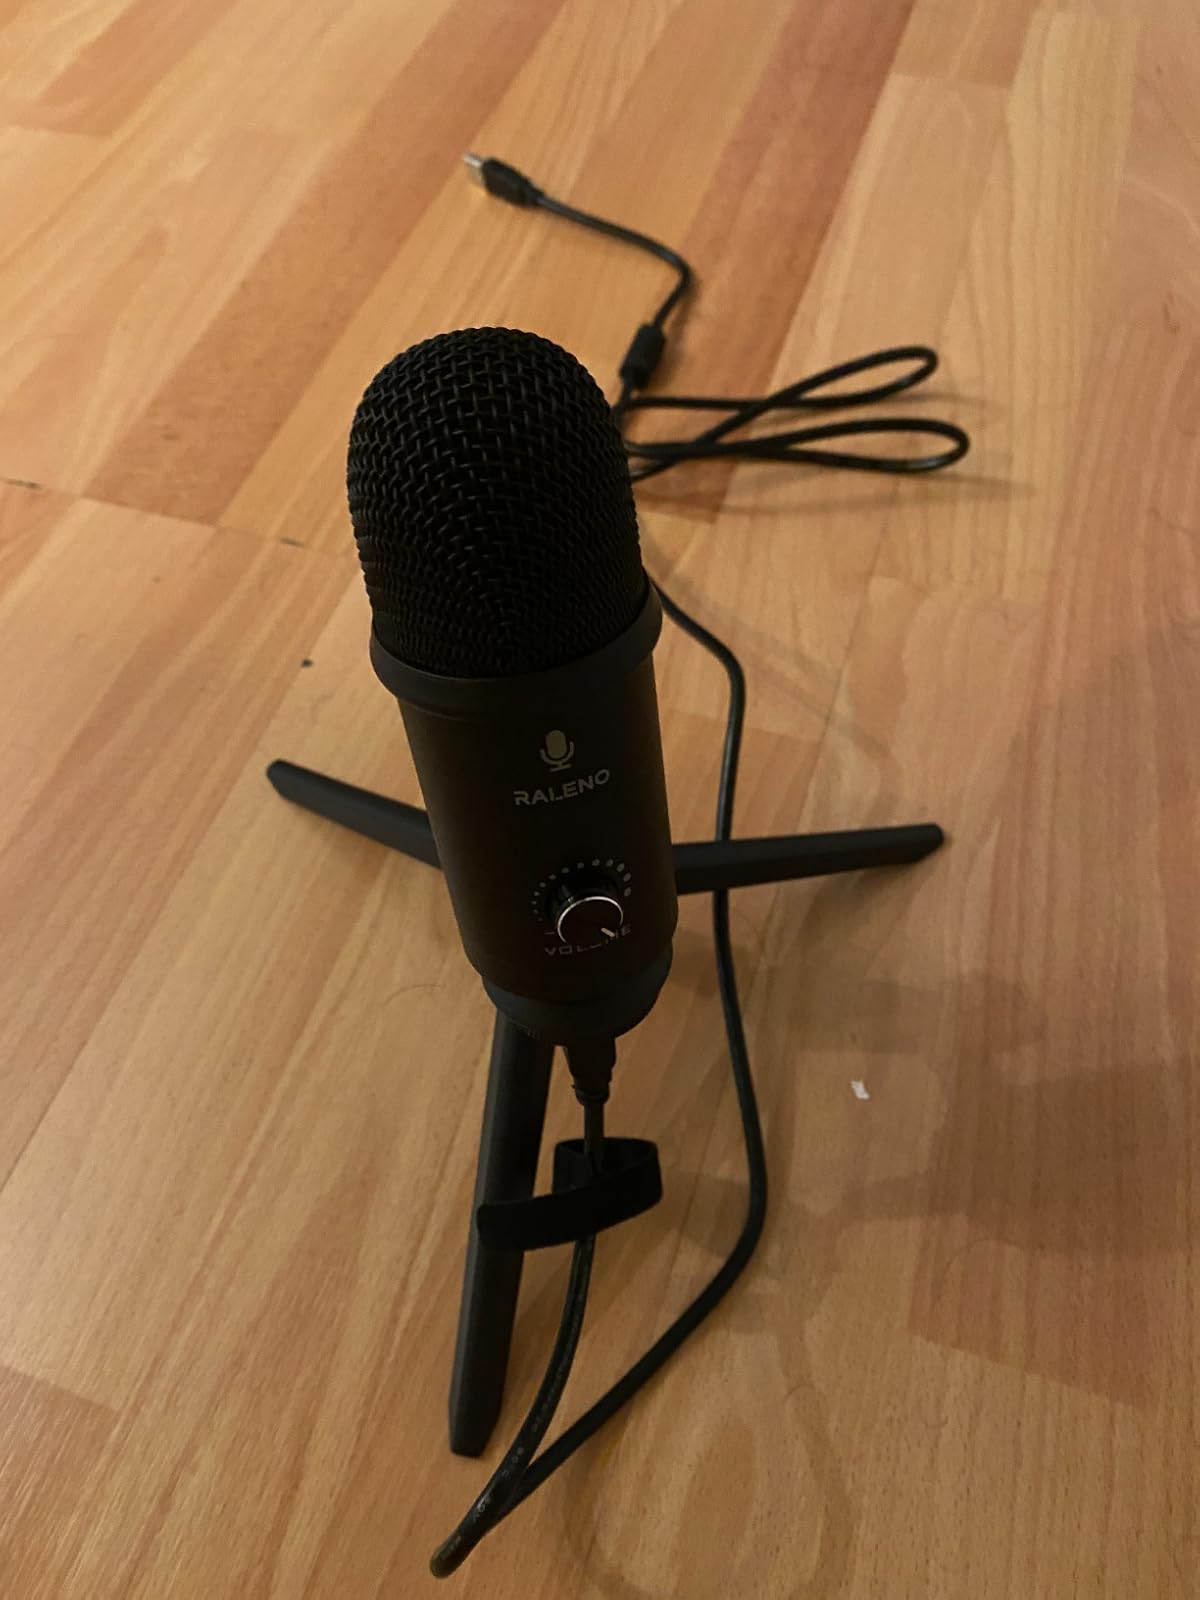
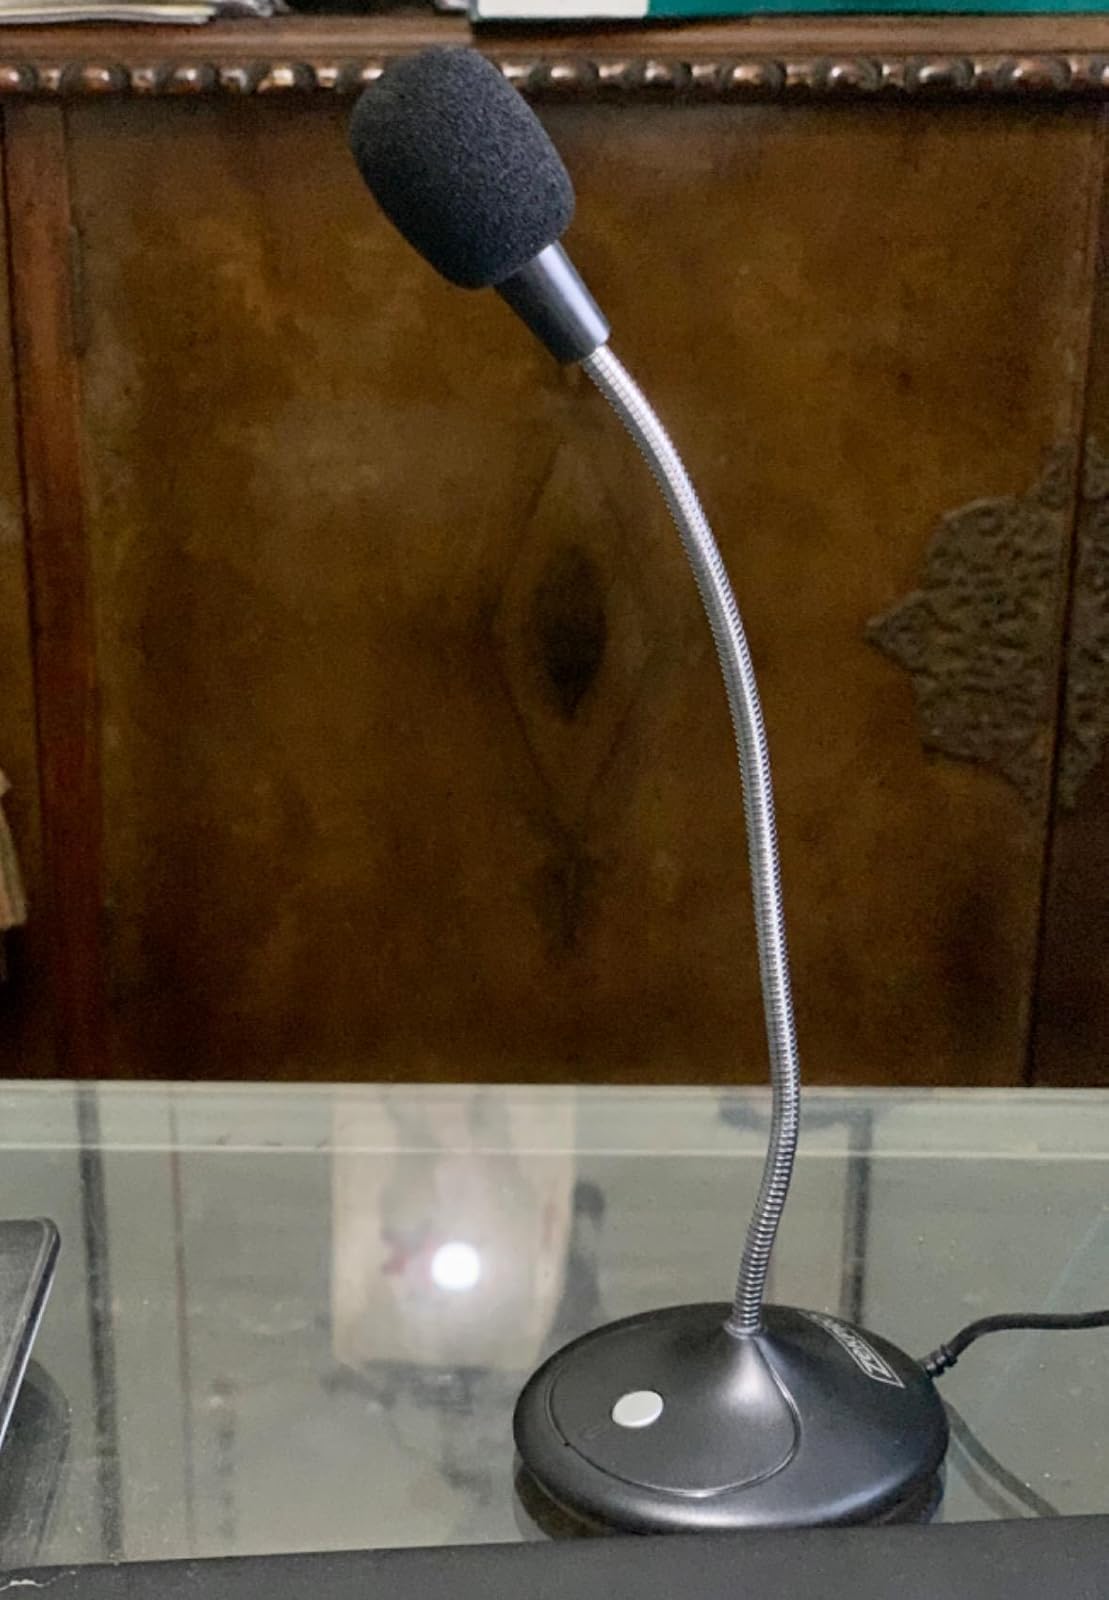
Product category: microphone
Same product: no